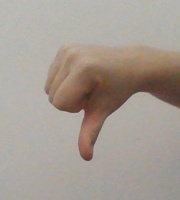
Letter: waw